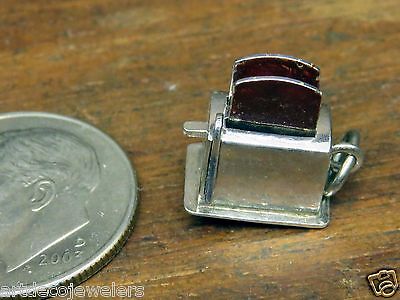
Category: toaster